Jacob Andries Beschey

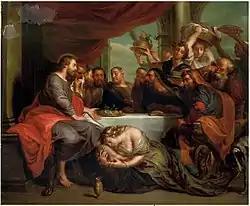
Maria Magdalene washing the feet of Christ

Jacob Andries Beschey was born in Antwerp as the son of Jacob Beschey and Maria-Theresia Huaert. He was baptized in the Cathedral of Our Lady in Antwerp on 30 November 1710. Jacob Andries had four brothers who all became painters. The best known were his elder brothers Carel who was a landscape painter and Balthasar who was a landscape, history and portrait painter. His younger brothers were Jan Frans, a sometime resident in London as a painter and art dealer, and Jozef Hendrik, a portrait painter active under the pseudonym Francis Lindo in England.